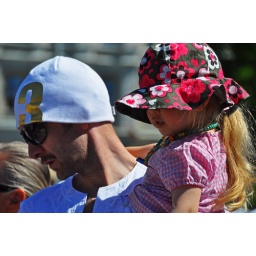
Little girl in a flower hat